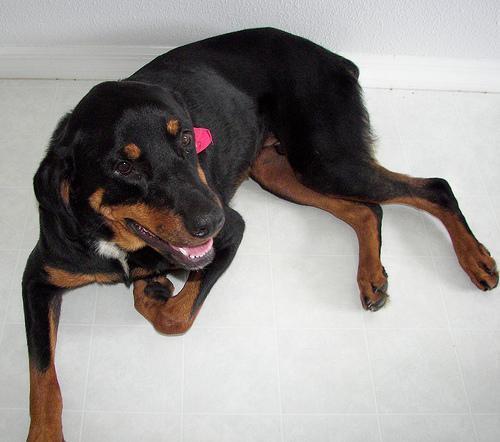
Rottweiler